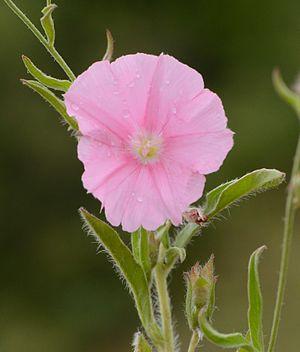
Convolvulus cantabrica, Soubérac, Charente, France
La réserve naturelle nationale du Bois du Parc est une réserve naturelle nationale située dans le département de l'Yonne. Créée en 1979, elle s'étend sur 45 ha et son intérêt provient de ses falaises encaissées dans un important massif corallien d’âge jurassique.
Convolvulus cantabrica, connu communément sous les noms de liseron de Biscaye ou de liseron des Cantabriques, est une plante vivace à fleurs de la famille des Convolvulaceae.